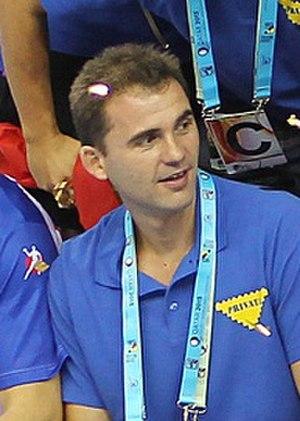
Raúl González Gutiérrez, né le 8 janvier 1970 à Valladolid, est ancien joueur de handball et désormais entraîneur espagnol.
La section handball du Paris Saint-Germain est un club français de handball basé à Paris.